Santa Clarita, California

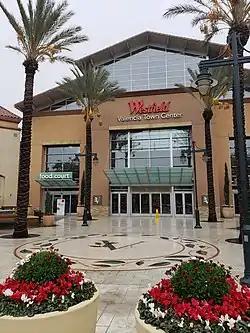
Valencia Town Center in Valencia

The Los Angeles County Department of Parks and Recreation operates one park within the city of Santa Clarita, and one other within the city's sphere of influence.